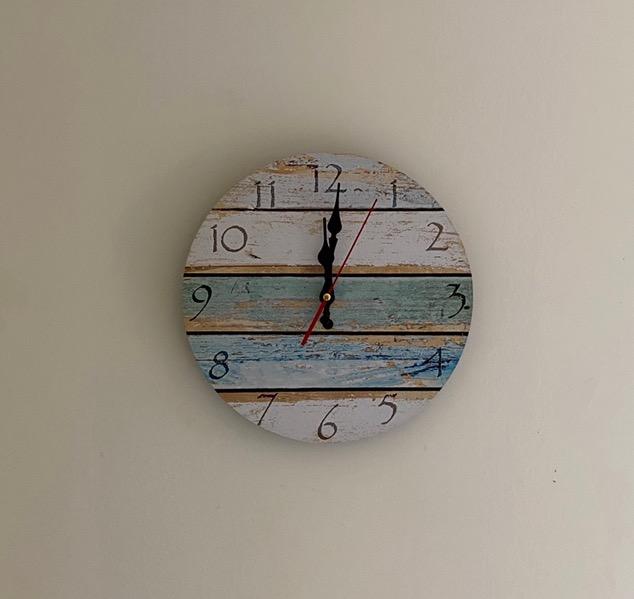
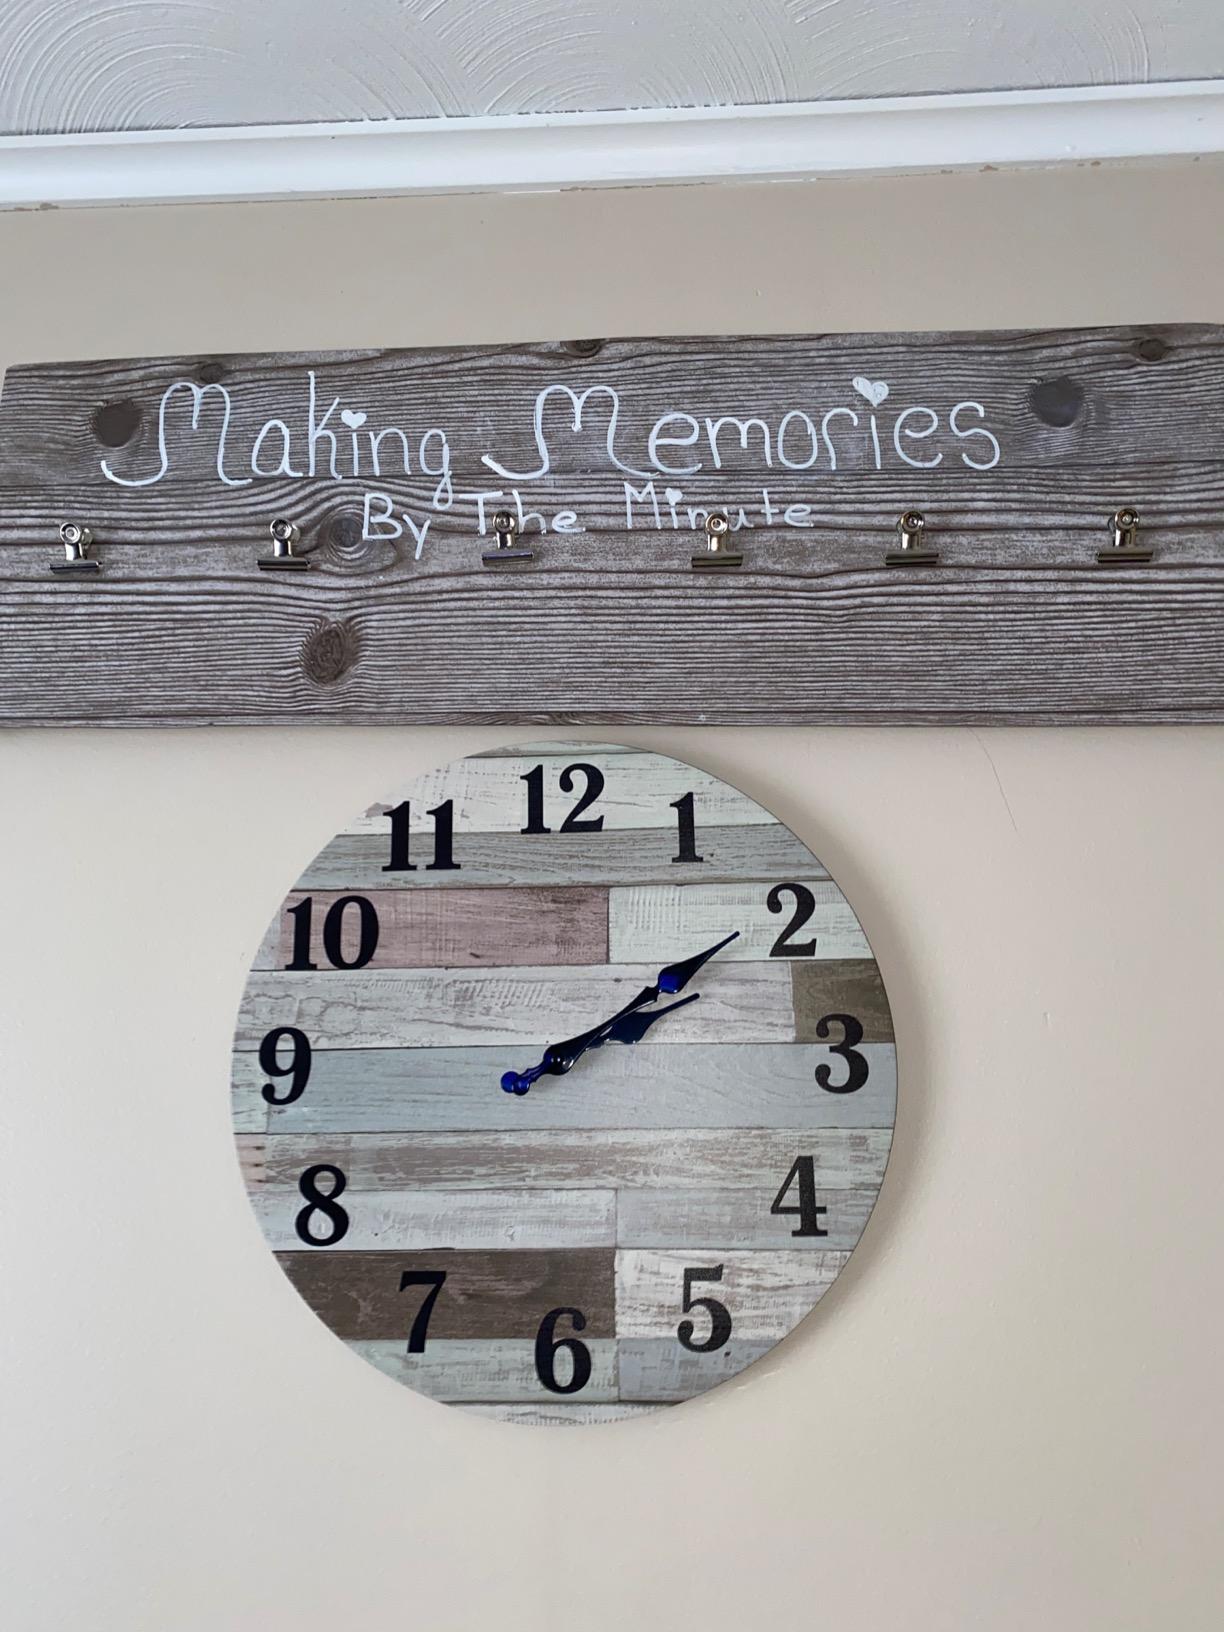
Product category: clock
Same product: no